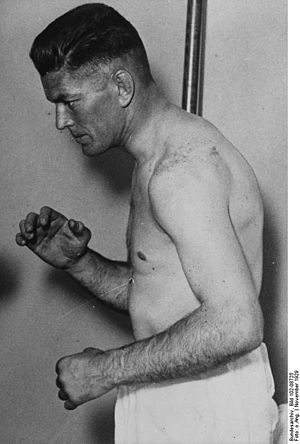
Gene Tunney / Boksekarriere
Tunney i 1929
James Joseph "Gene" Tunney var en amerikansk professionel bokser, der var verdensmester i sværvægt fra 1926 til 1928. Tunney besejrede Jack Dempsey for at vinde titlen i 1926 og forsvarende den succesfuldt mod Dempsey i 1927. Kampen i 1927 blev berømt for "den lange tælling", hvor Tunney var i gulvet i mere end ti sekeunder uden af blive talt ud. Tunney forsvarede senere titlen mod Tom Heeney i 1928 og trak sig herefter definitivt tilbage.